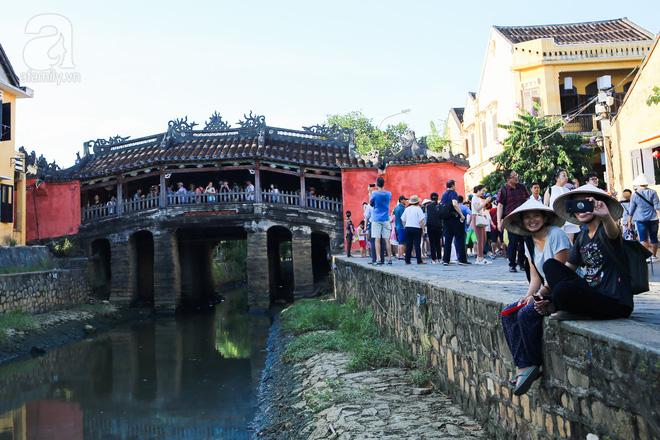
có một nhóm người đang đứng ở trên cây cầu bắc ngang qua sông